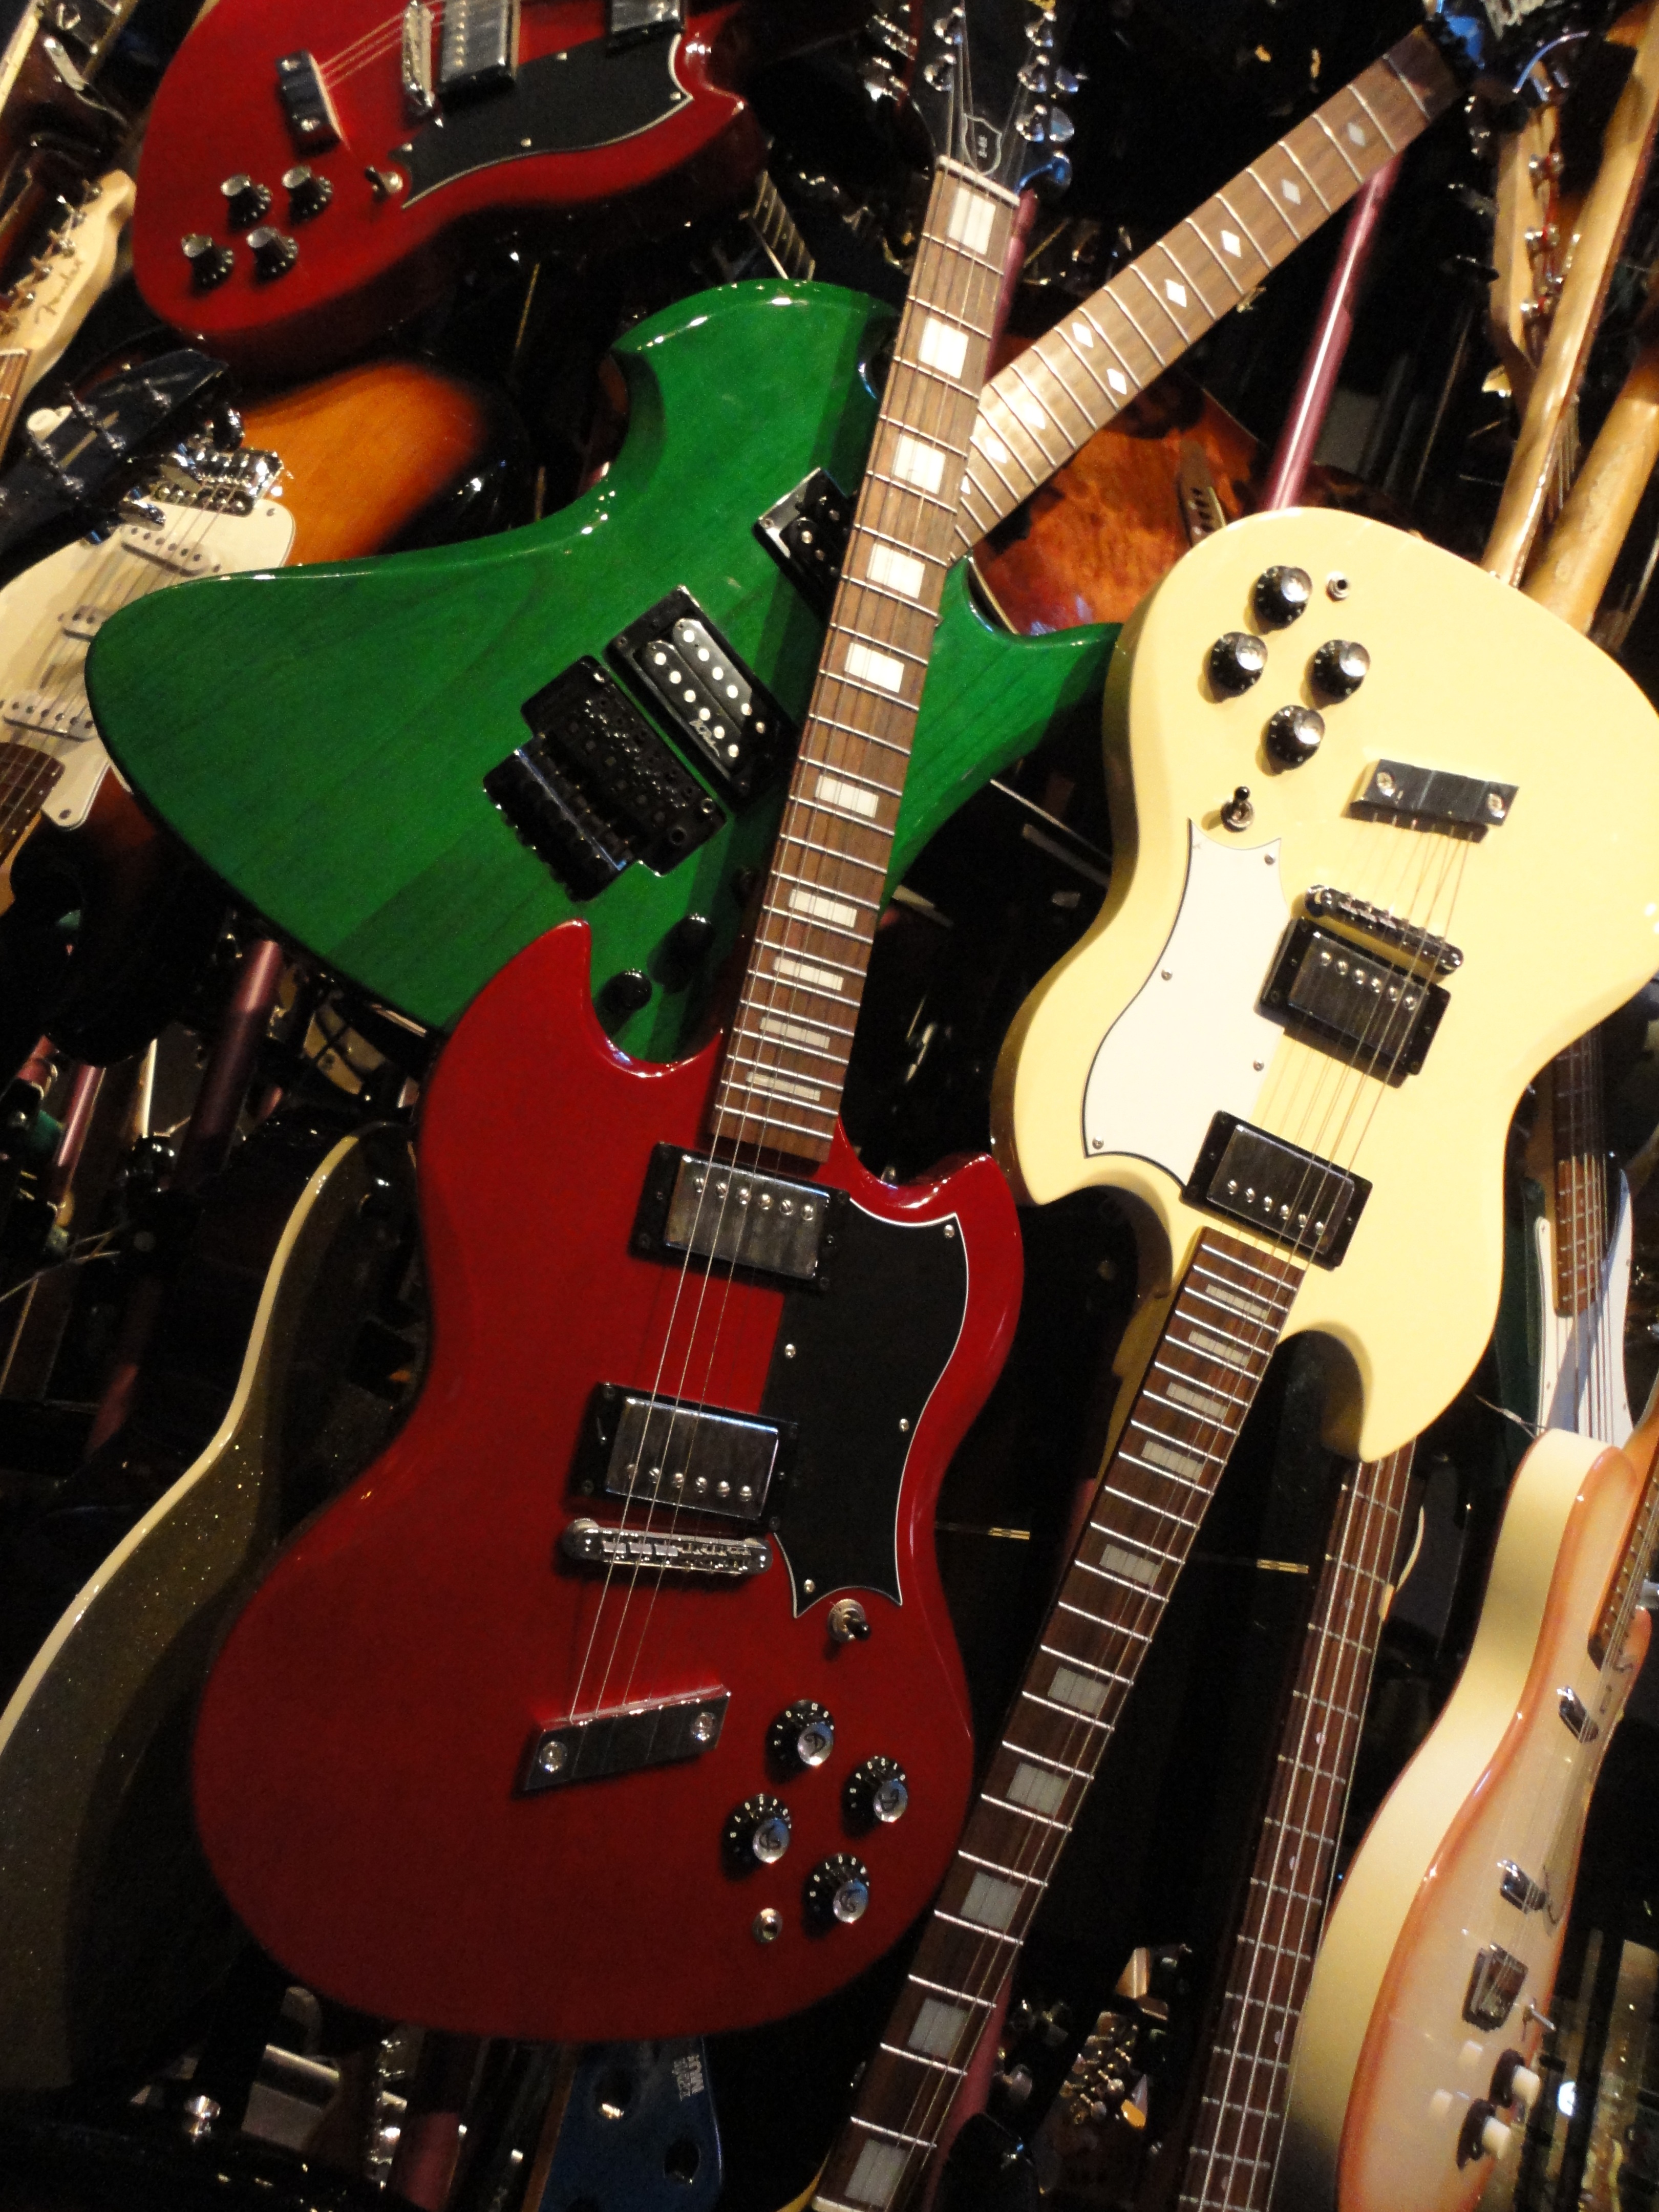
rock, music, guitar, instrument, musician, electric guitar, musical instrument, musical, bassist, guitarist, drums, bass guitar, entertainment, string instrument, plucked string instruments, slide guitar